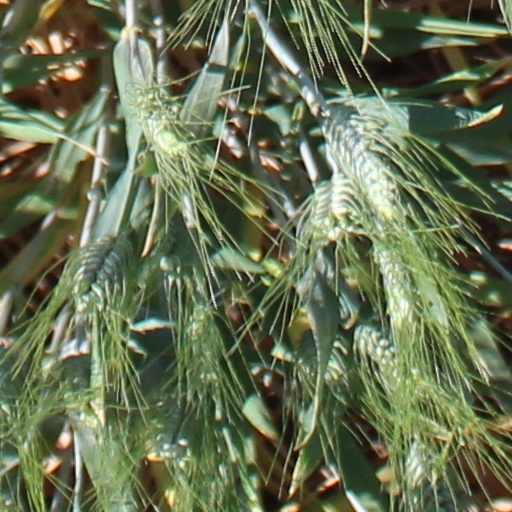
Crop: wheat